DePaul University

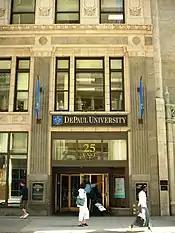
College of Law, Lewis Center.

In September 2013, DePaul opened its new Theatre School building, which includes the Watts Theatre, a 250-seat thrust theater, as well as the Sondra & Denis Healy Theatre, a 100-seat flexible theater on the fourth floor. The building was designed by Pelli Clarke Pelli. In the fall of 2011, DePaul opened the four-story Arts & Letters Hall, which earned a Gold LEED-certification from the U.S. Green Building Council. The three-level Student Center, which opened in 2002, houses student services, dining facilities, the Saint Louise de Marillac Chapel, a cyber cafe, a Wintrust Bank, and offices for organizations including special-interest clubs.